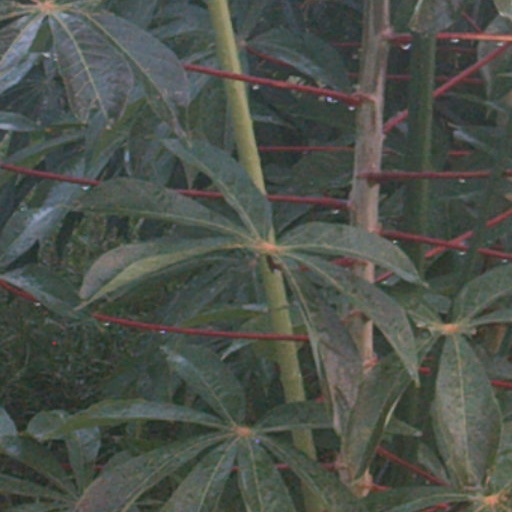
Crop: cassava